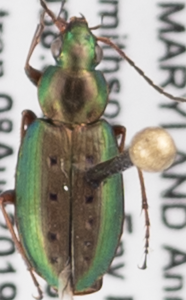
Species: Agonum octopunctatum
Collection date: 2019-08-08
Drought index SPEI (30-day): -0.46
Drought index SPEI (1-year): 1.28
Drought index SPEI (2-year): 1.69